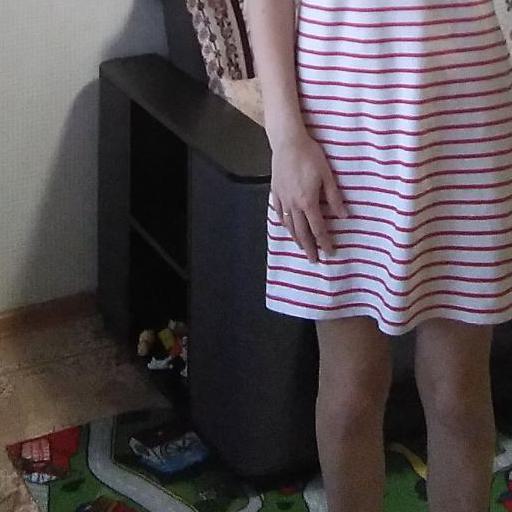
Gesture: no_gesture